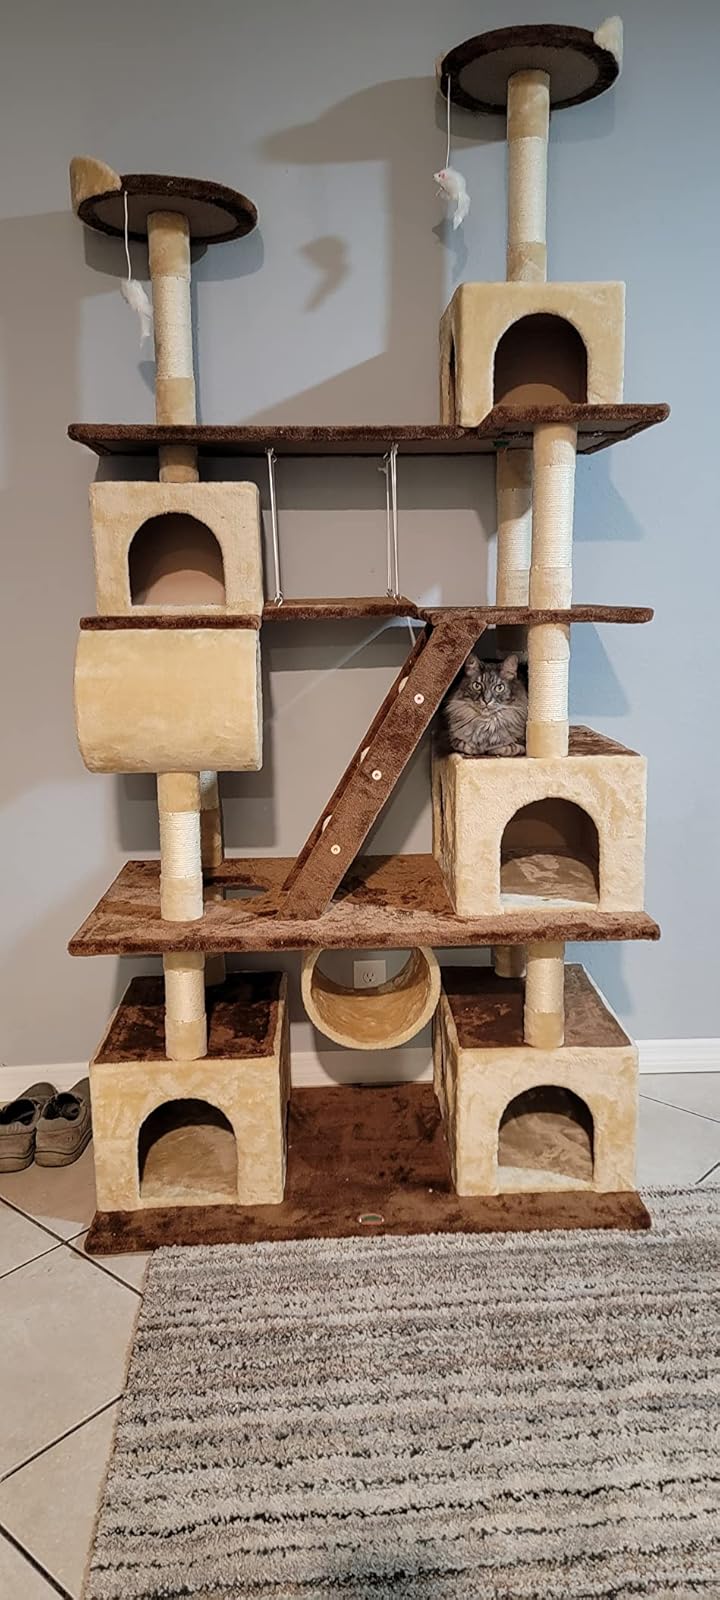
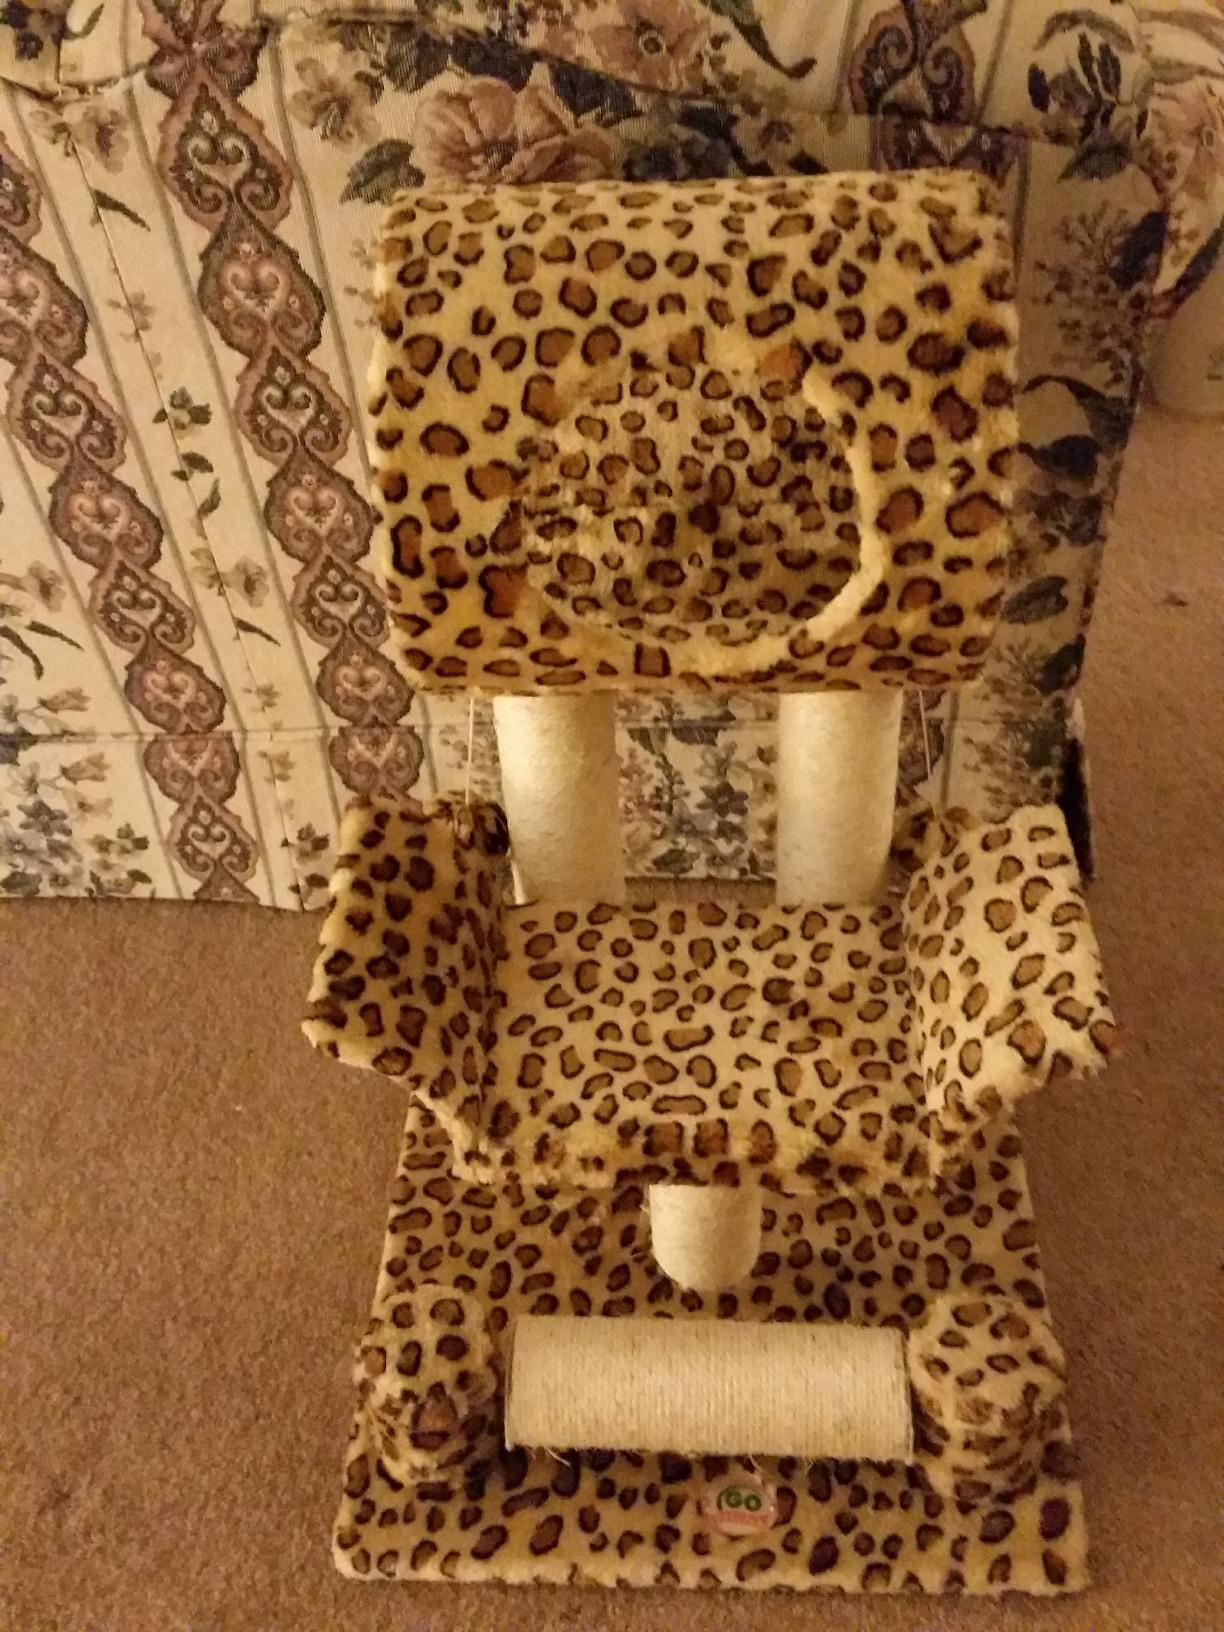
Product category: items_cat tree
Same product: no